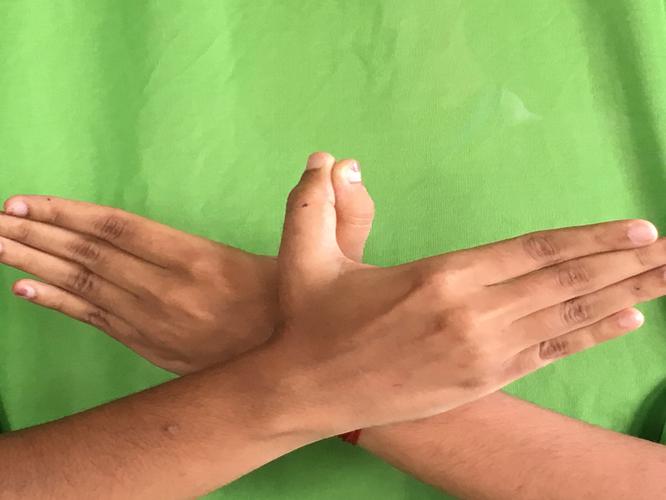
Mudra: Garuda
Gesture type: double_hand